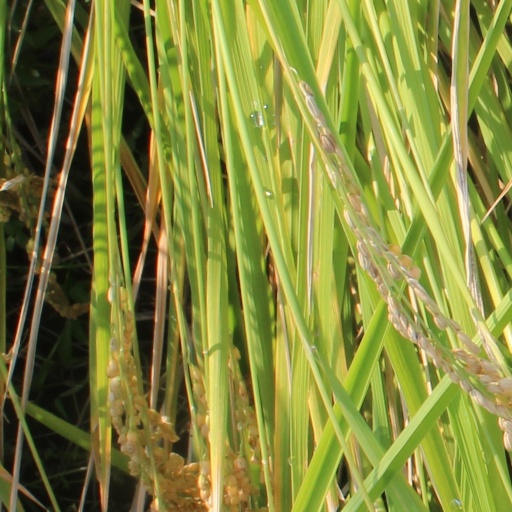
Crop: rice